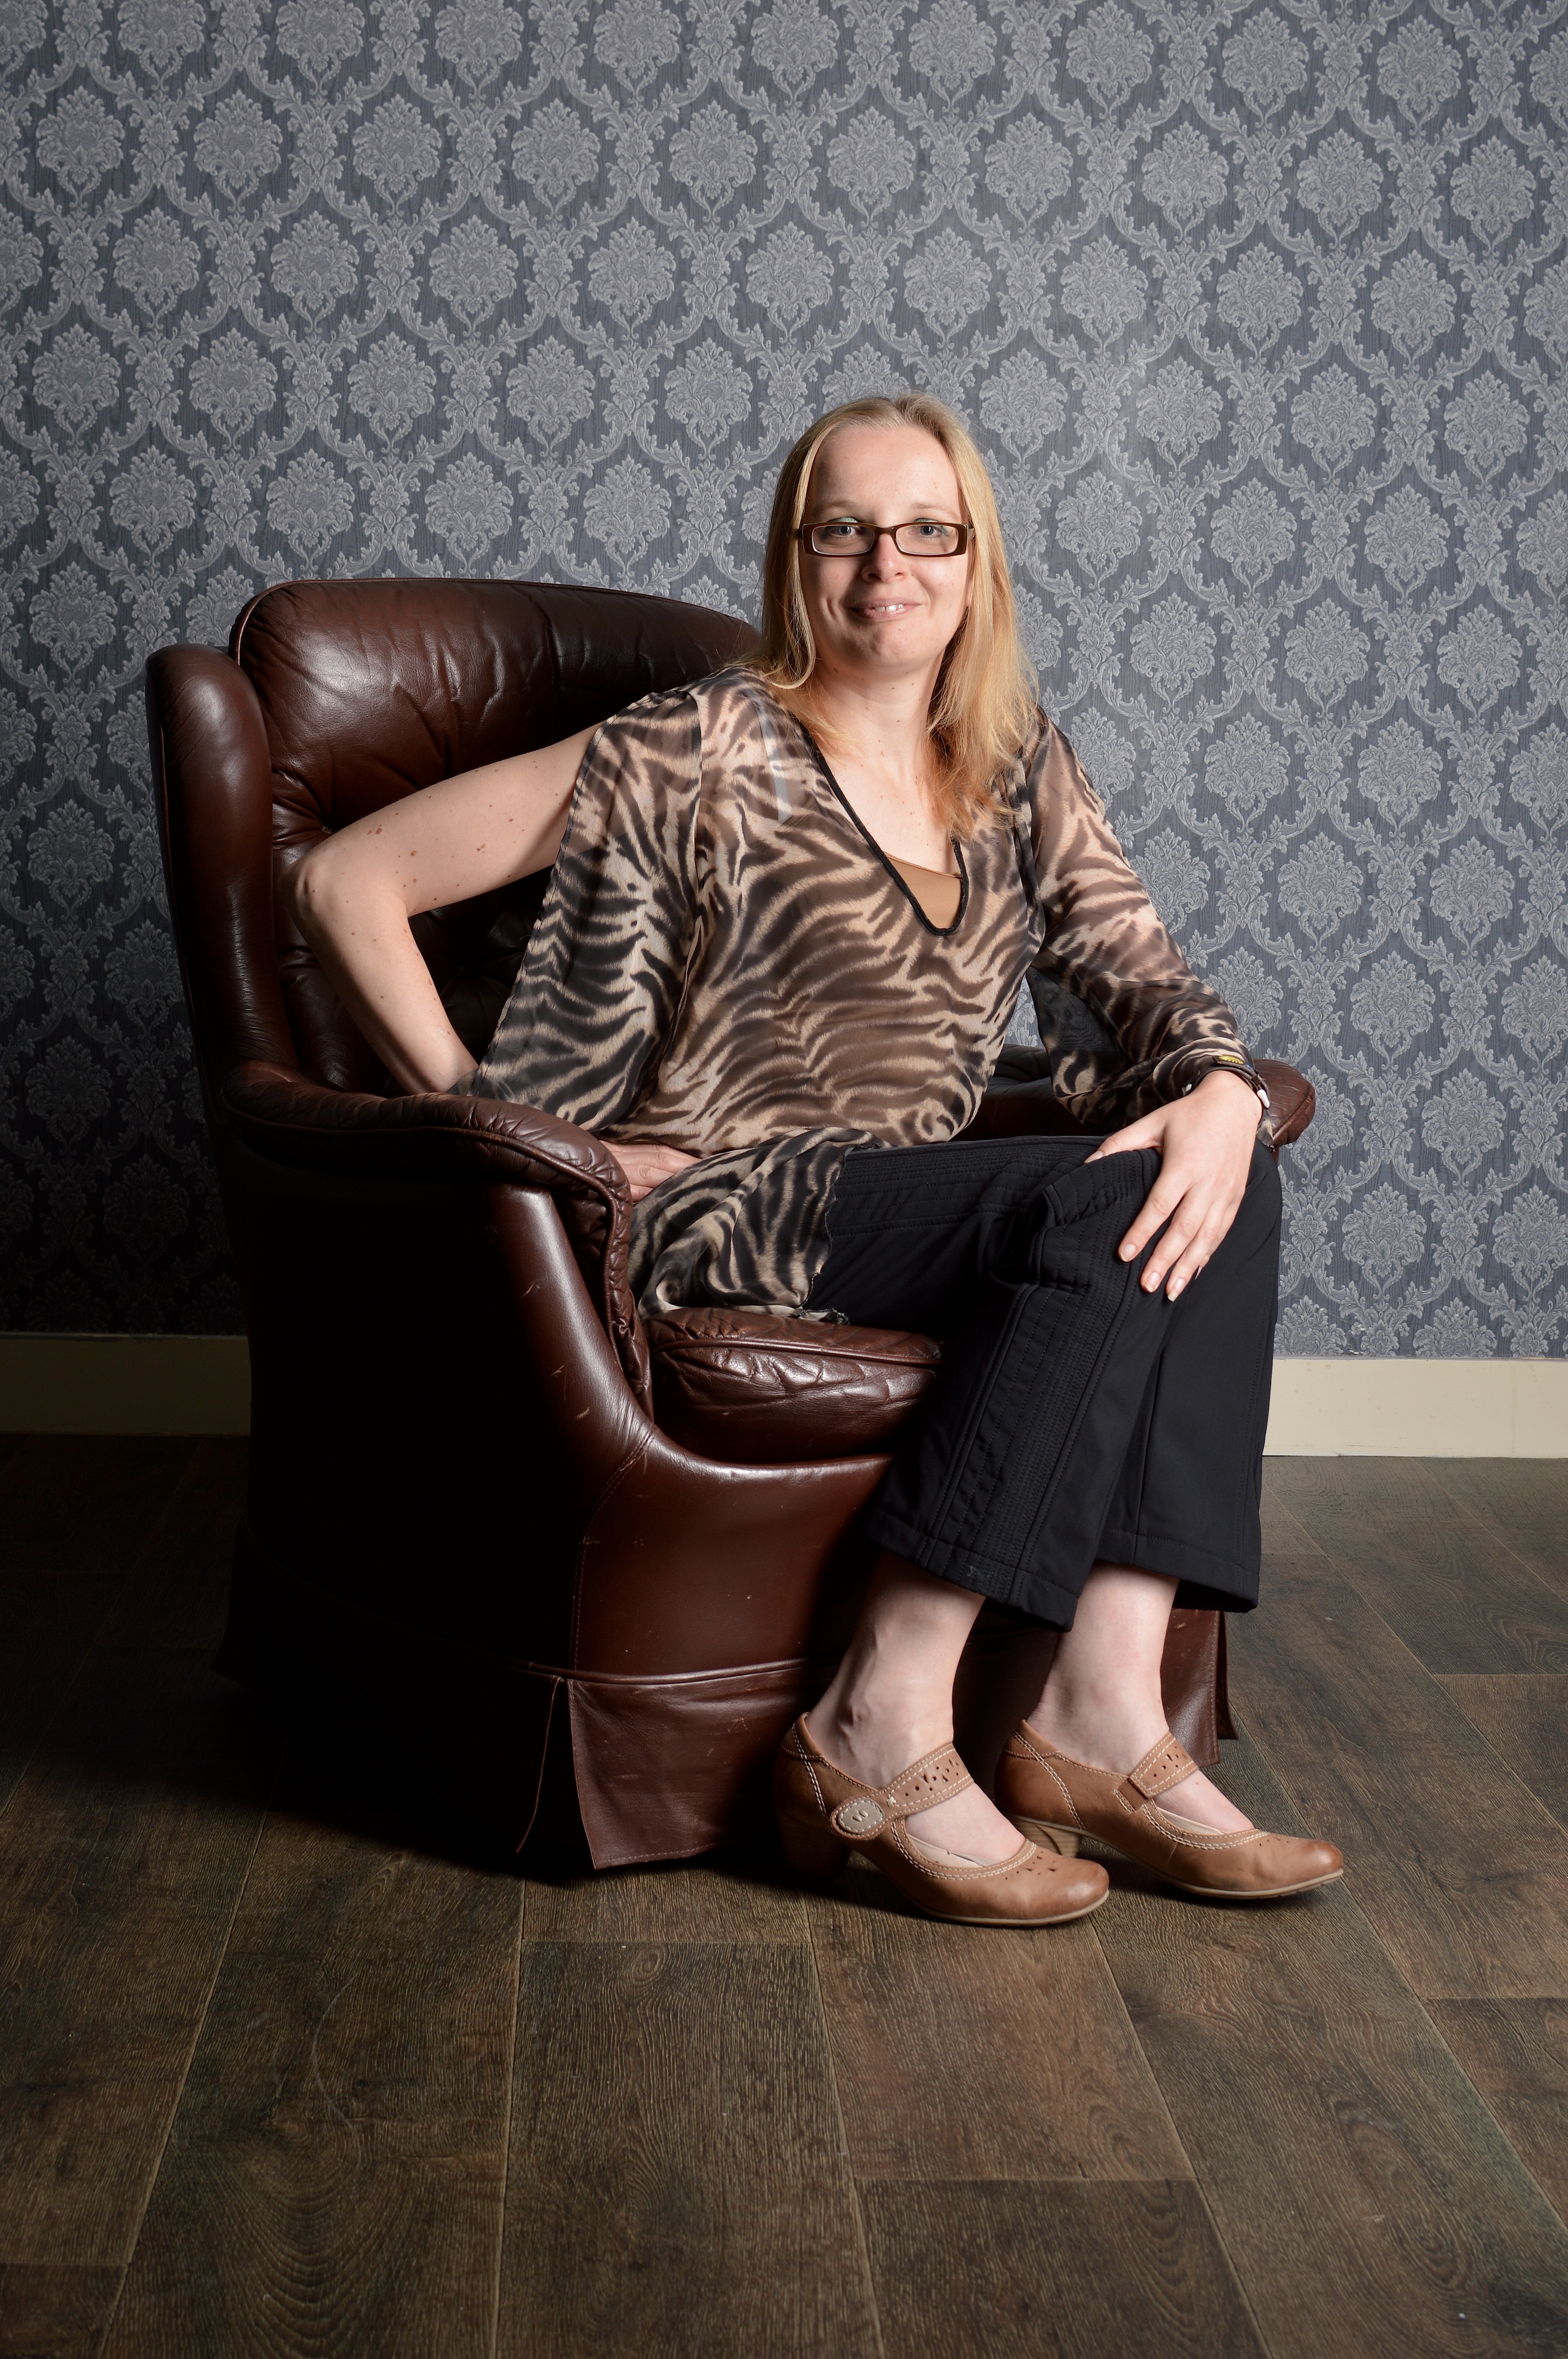
woman, photography, leg, carefree, model, young, spring, relax, balance, sitting, fashion, rest, freedom, clothing, black, furniture, lady, human body, dress, happy, footwear, beauty, inspiration, joy, beautiful, nice, soft, maid, luck, merry, satisfaction, positive, photo shoot, good luck, young lady, lively, positivity, human positions, art model